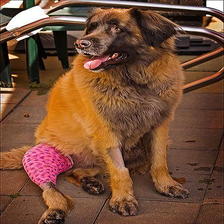
Species: dog
Breed: leonberger